A303 road

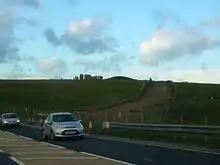
After years of deliberation, the A344 junction with the A303 by Stonehenge was closed and returned to nature.

Since the 1950s, the A303 has been criticised for being inadequate for the level of traffic along it. In 1959, it was reported that a typical queue for holiday traffic along the road could be as much as . , over of the road west of Amesbury remains single carriageway, interrupted by various sections of dual carriageway. The switches from the latter to the former act as bottlenecks and are major sources of congestion along the route. Upgrading the remaining sections of road is difficult due to environmental concerns; in 1986, an upgrade of the A303 in Hampshire caused public outcry after the work destroyed the remains of an Iron Age settlement, and consequently, £100,000 was spent on emergency rescue excavation work.